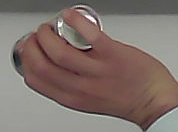
Product: redbull_energydrink